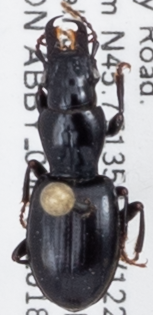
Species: Promecognathus crassus
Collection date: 2018-05-01
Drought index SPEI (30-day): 1.046
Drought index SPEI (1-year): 0.1
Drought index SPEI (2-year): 0.71